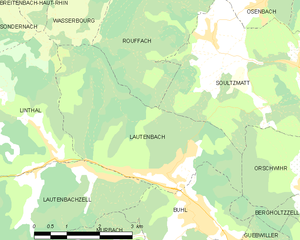
Carte des communes françaises